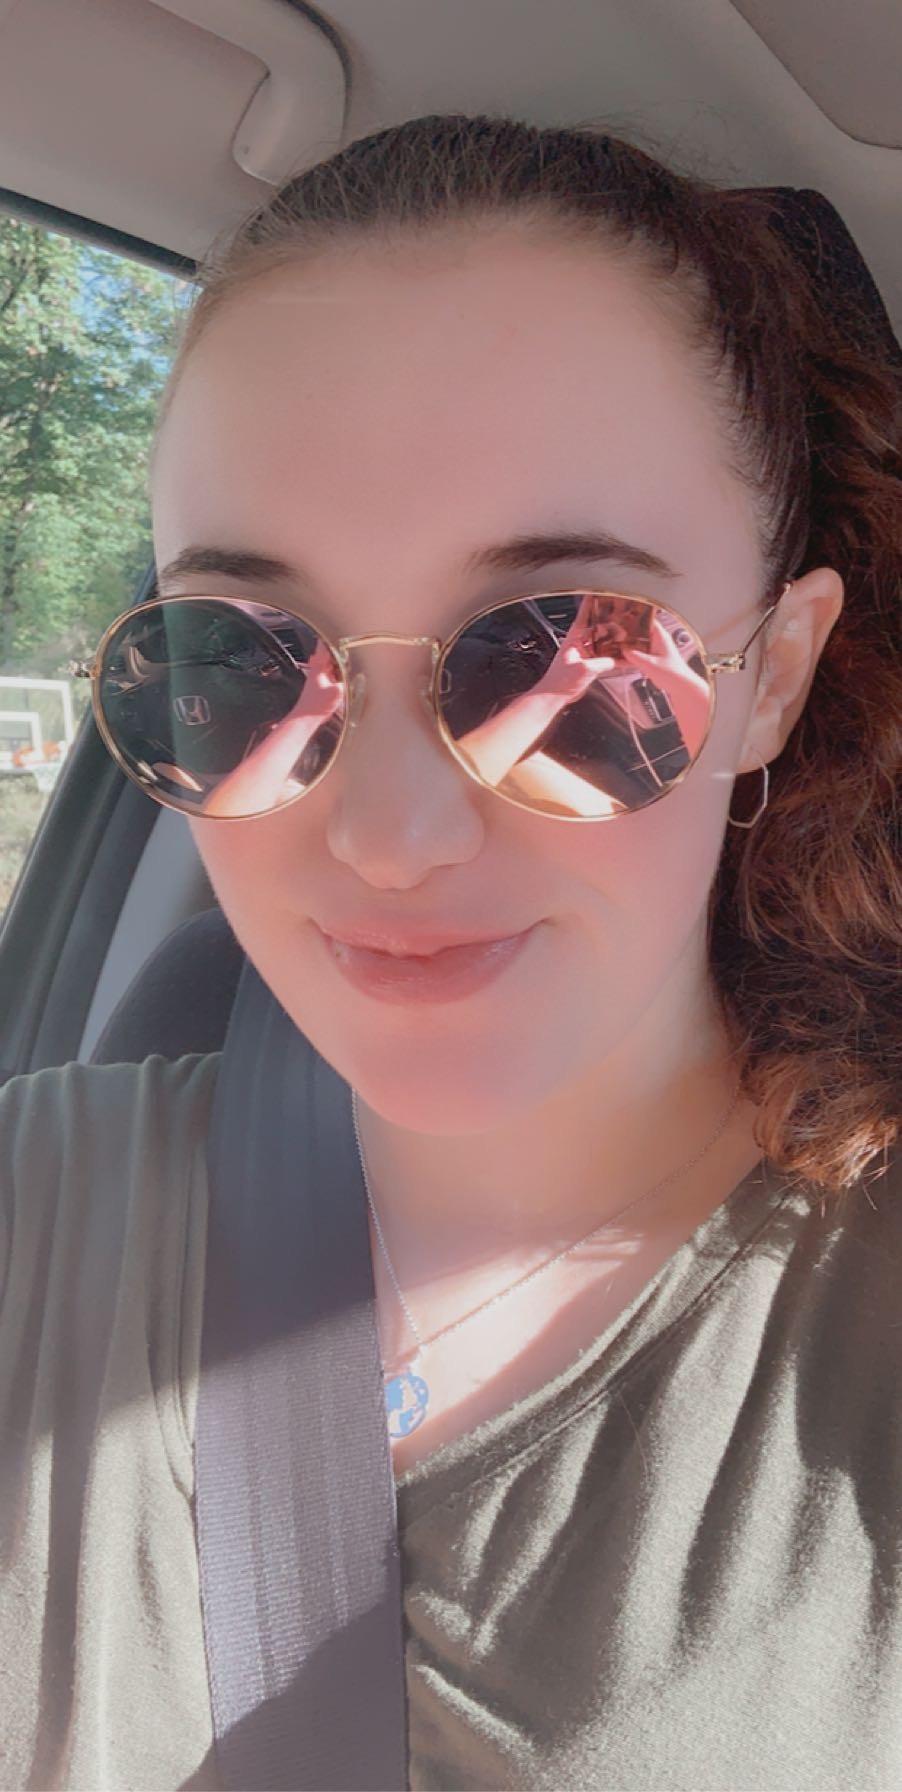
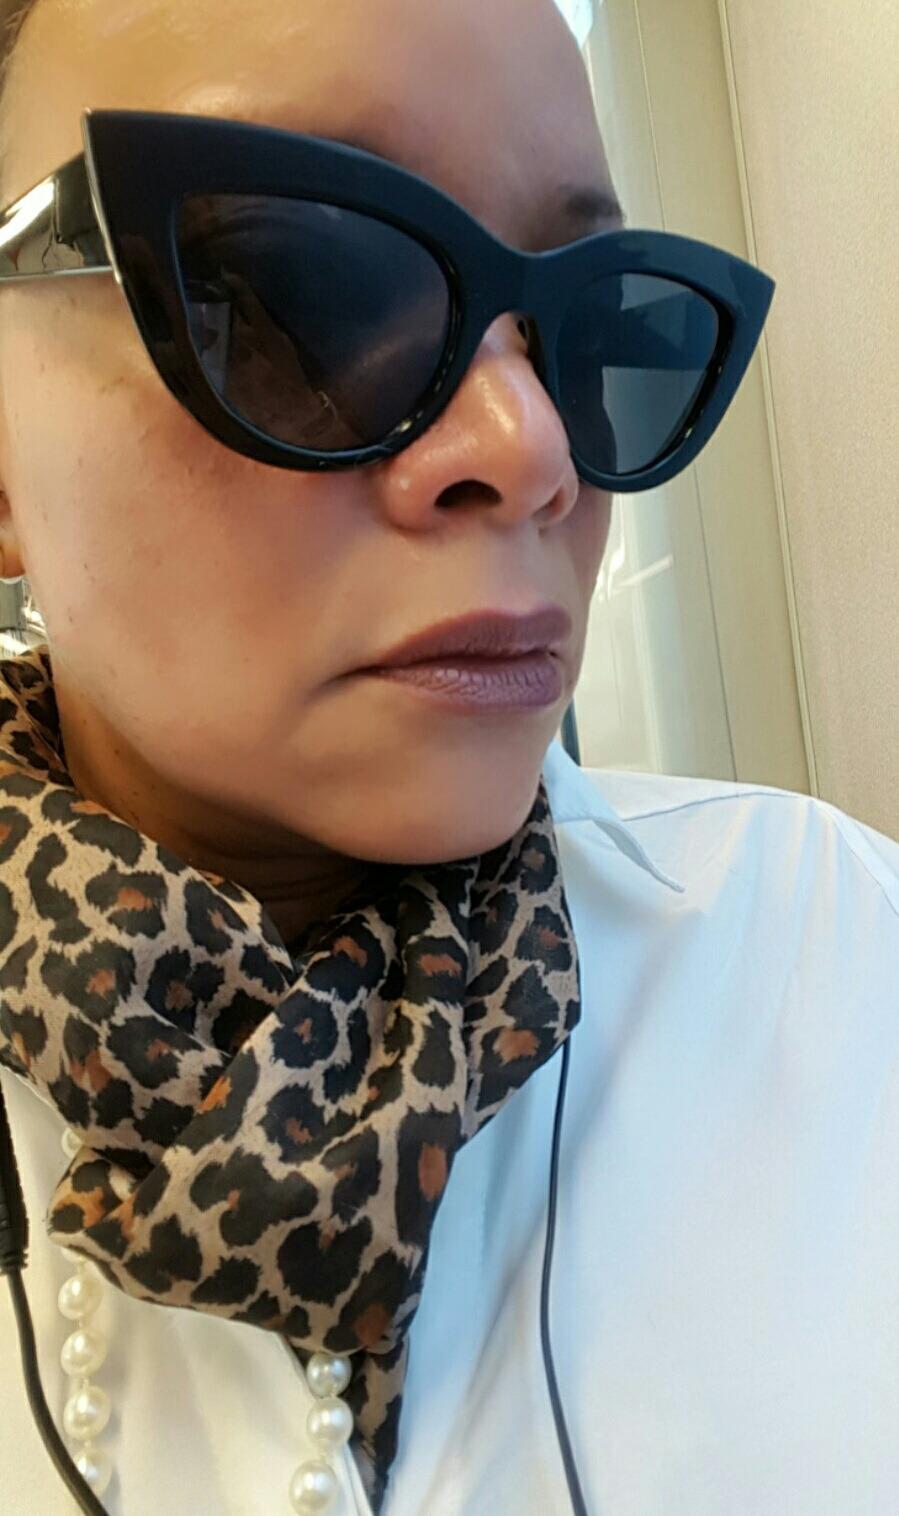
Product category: accessories_sunglasses
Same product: no